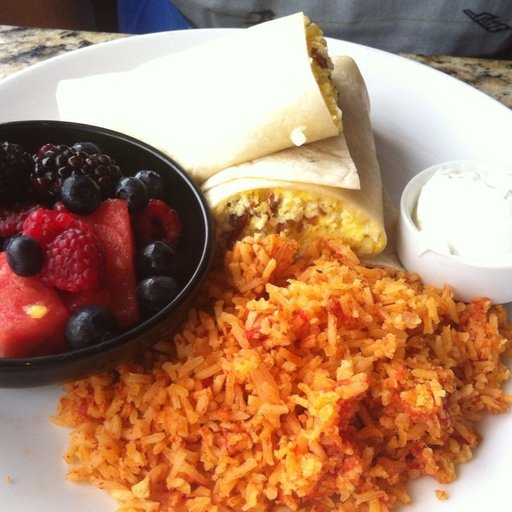
Label: breakfast_burrito